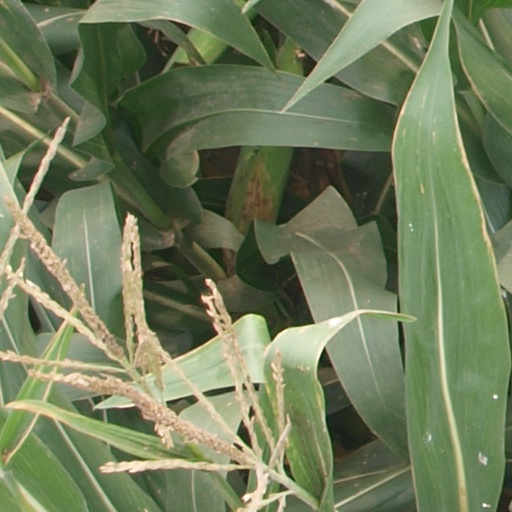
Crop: maize; corn